Military career of Mustafa Kemal Atatürk

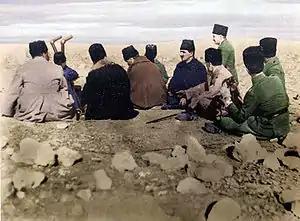
Battle of the Sakarya at Duatepe observation hill. Mustafa Kemal Atatürk with Fevzi Çakmak, Kazım Özalp, İsmet İnönü and Hayrullah Fişek, 10 September 1921

Mustafa Kemal used the dissolution of the Ottoman Parliament in Constantinople (Istanbul) as an opportunity to establish a new National Assembly in Angora (Ankara). The first session of the "Grand National Assembly of Turkey" (GNA) gathered on 23 April 1920, with Mustafa Kemal as its president. The assembly declared its goal as to "liberate the Sultan".